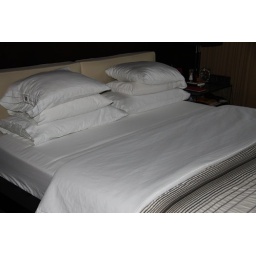
MY Bed....I love my bed when I am sick and need to heal...just add my 2 dogs and I am in heaven